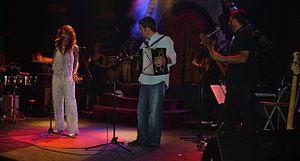
Kepa Junkera est un accordéoniste diatonique espagnol d'origine basque. Sa musique est aujourd'hui une fusion de genres et de terroirs musicaux.